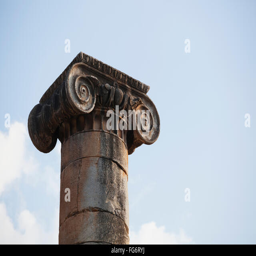
decorative top of a column